Hepatus pudibundus

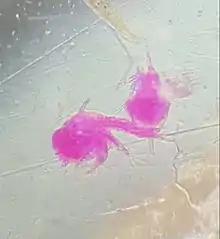
Crab larvae, called zoea, enlarged under a microscope.

The flecked box crab is an opportunistic predator meaning they will tend to eat whatever comes across their path. Because there tends to be a larger food source for these crabs during the summer, mating and therefore offspring increases when more food is available. Reproduction usually occurs mostly in the spring and then again with reduced numbers in the fall. Sexually mature males tend to be seen more often during late spring and summer while females tend to reach sexual maturity in the late winter and early spring months. Sexually mature males can mate with females in the winter and the females will hold the sperm until spring (which is the biggest time for mating but it still occurs continuously throughout the year). Female crabs mate with males and store their sperm in an organ called the spermetheca, where they can then use it to fertilize their eggs a number of times.